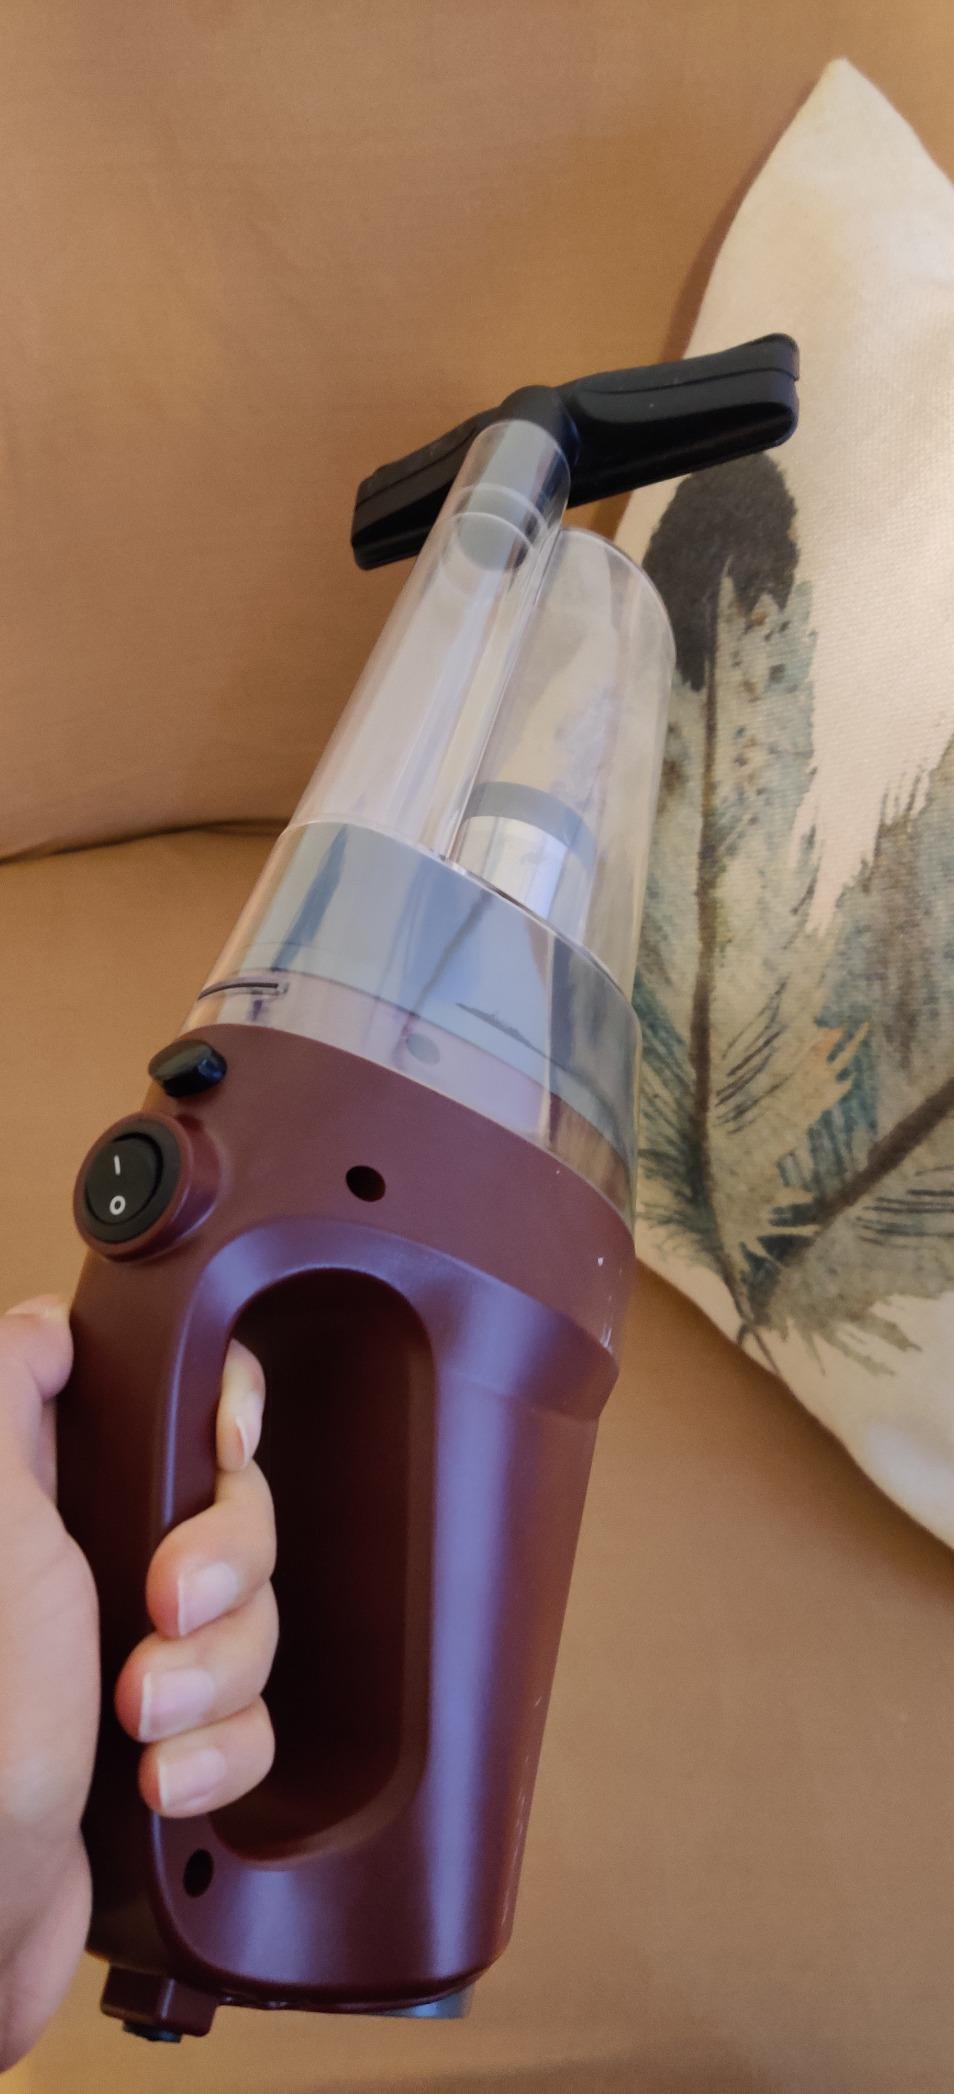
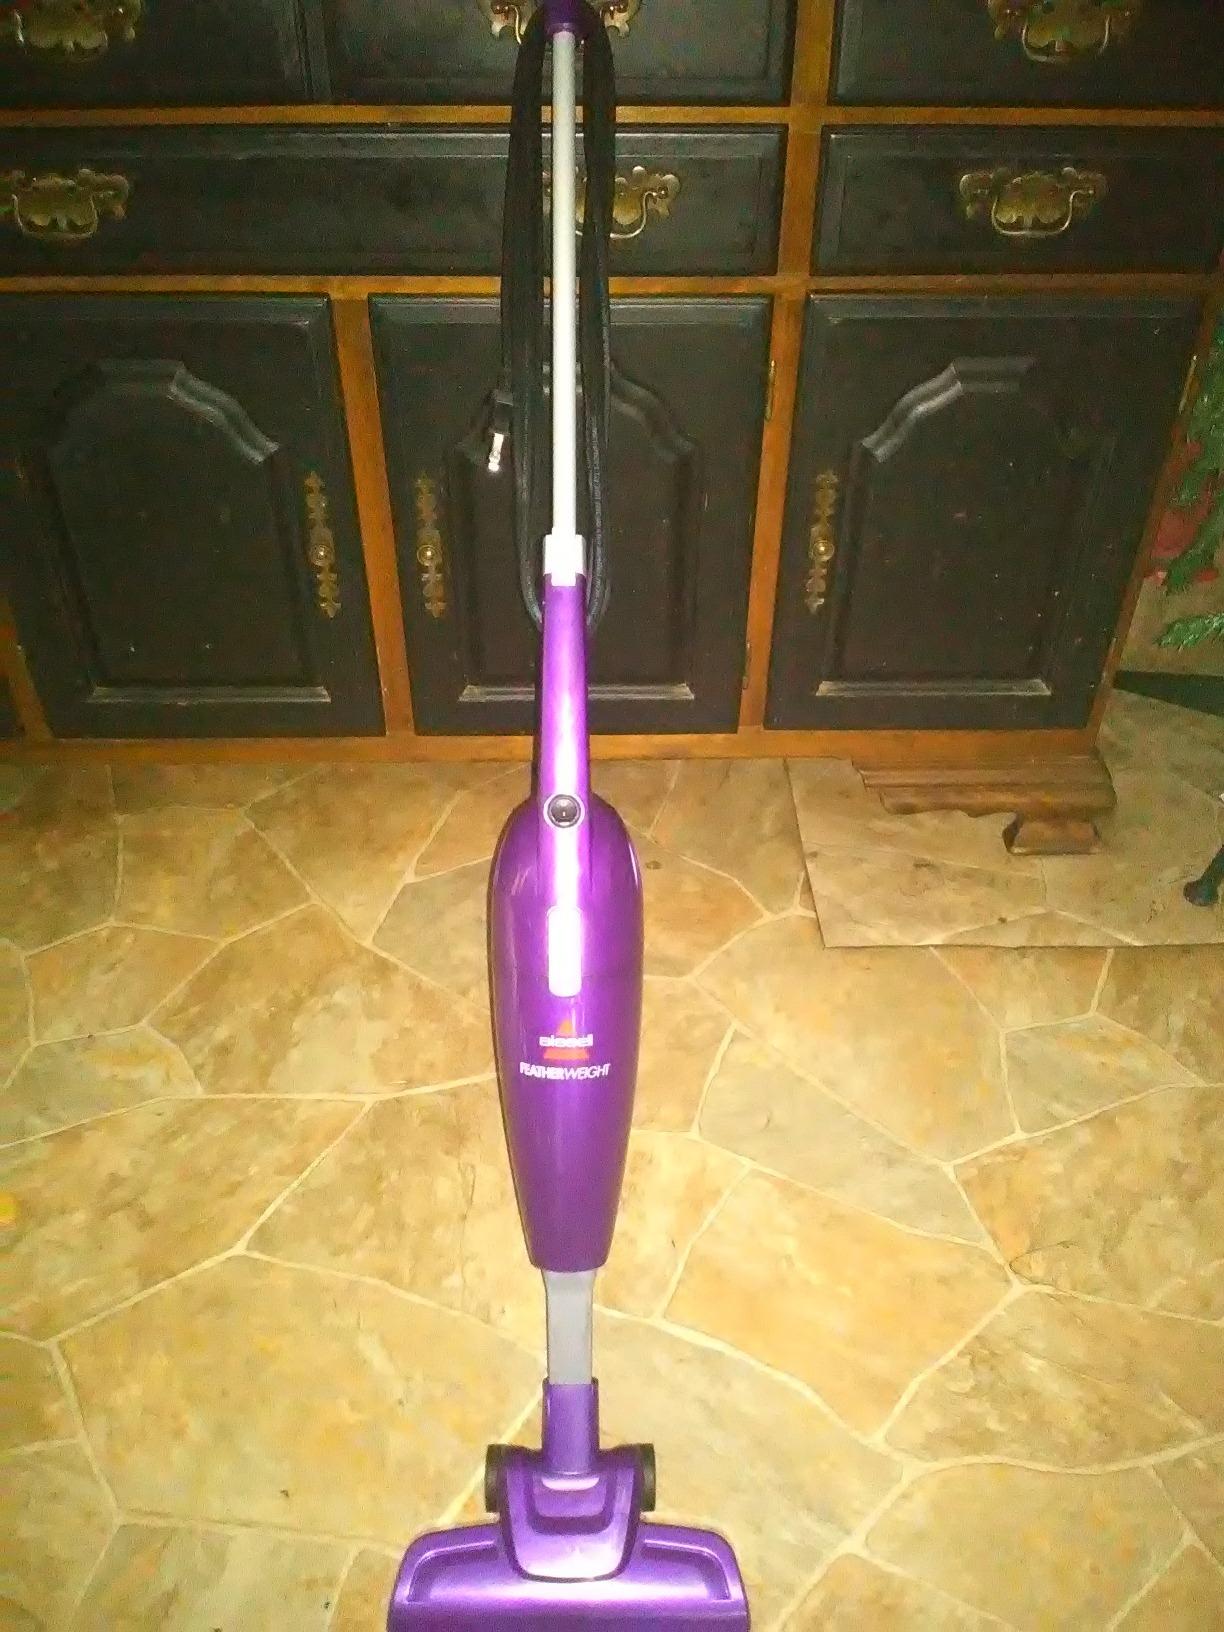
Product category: items_vacuum
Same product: no